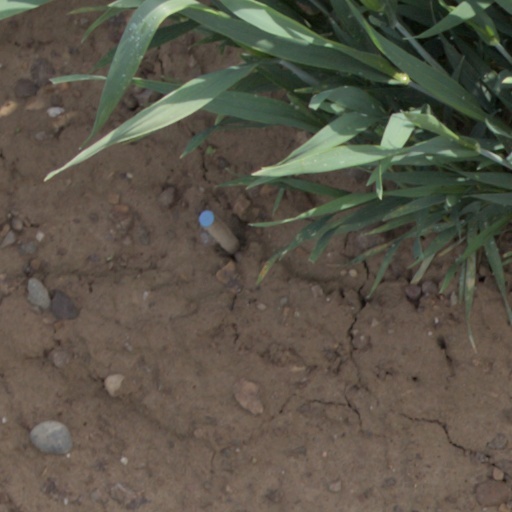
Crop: wheat